4th Infantry Division (United Kingdom)

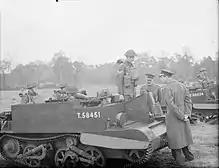
The Duke of Kent inspects Universal Carriers of the 1st Battalion, Queen's Own Royal West Kent Regiment, at Camberley, Surrey, 16 March 1942.

From early November 1915 until February 1916 the 12th Brigade was swapped with the 107th Brigade of the 36th (Ulster) Division.